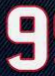
Number: 9